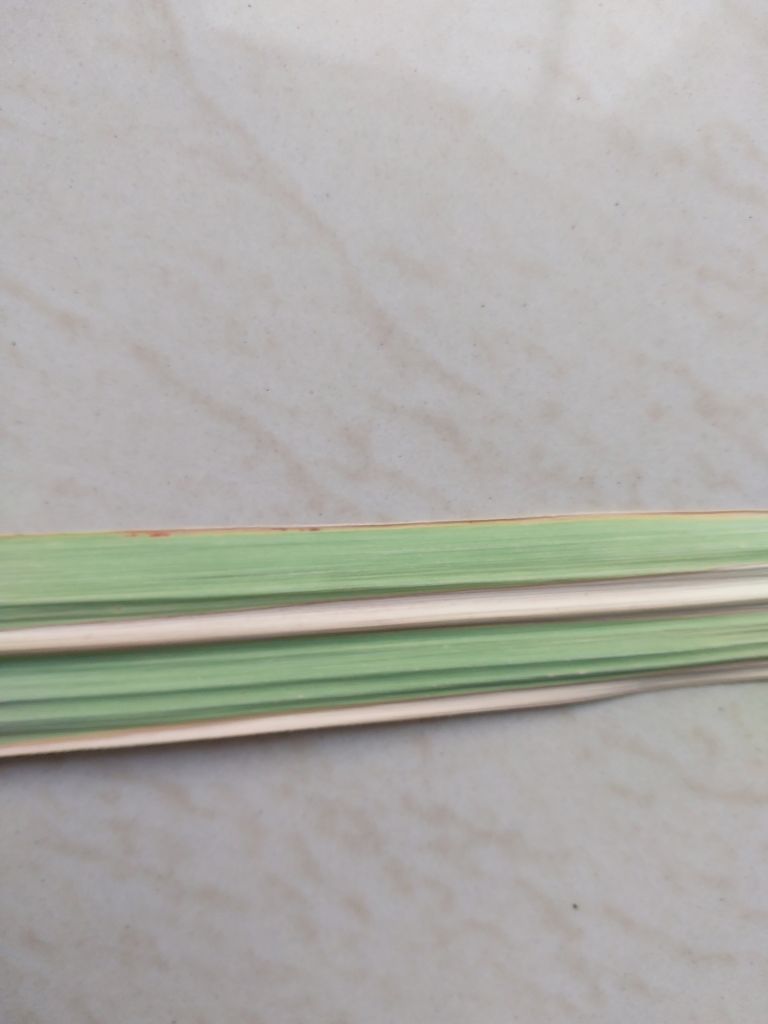
Label: Banded Chlorosis